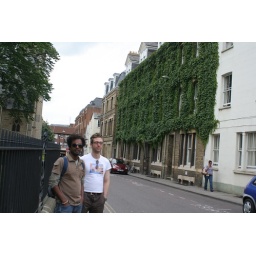
dev and steve.. near that house wrapped up in a tree